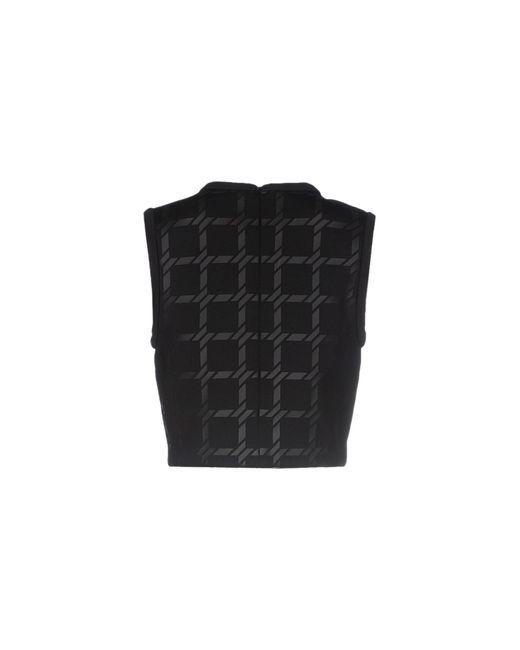
schwarzes bedrucktes ärmelloses lässiges Crop-Top mit Reißverschluss